Sky position (RA, Dec in degrees): 167.505, 14.202
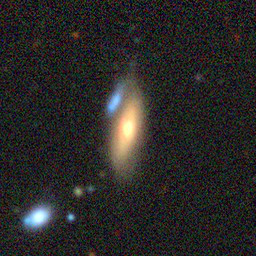
Galaxy morphology: Cigar Shaped Smooth Galaxies